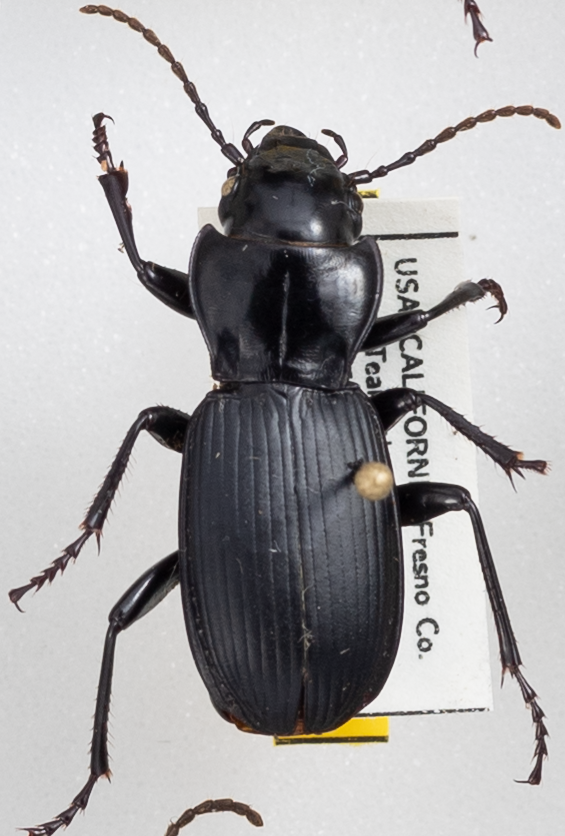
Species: Pterostichus lama
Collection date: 2021-06-23
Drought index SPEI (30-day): -1.642
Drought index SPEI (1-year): -2.09
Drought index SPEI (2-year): -2.09